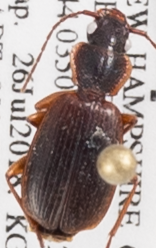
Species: Cymindis cribricollis
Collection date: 2018-07-26
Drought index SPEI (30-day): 0.054
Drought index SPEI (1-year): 0.11
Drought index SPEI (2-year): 0.348